Oceans Are the Real Continents

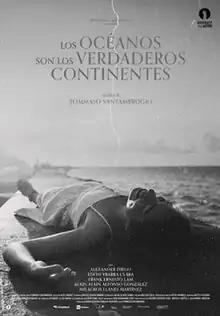

Oceans Are the Real Continents is a 2023 Italian-Cuban drama film written and directed by Tommaso Santambrogio, at his feature film debut. It premiered at the 80th edition of the Venice Film Festival.